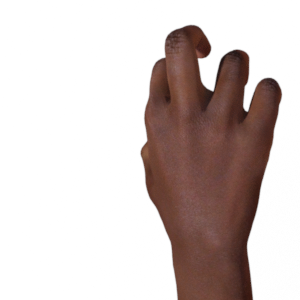
Label: rock